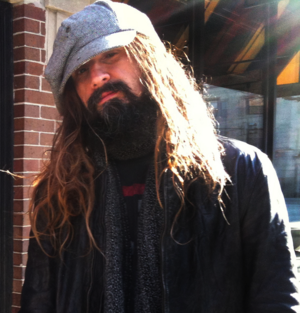
Halloween est une franchise de films d'horreur qui se compose principalement de onze films et de divers produits dérivés.
Image Comics est une maison d'édition de comics américaine fondée en 1992. Cette année-là, sept des plus importants dessinateurs de Marvel Comics, Todd McFarlane, Jim Lee, Erik Larsen, Rob Liefeld, Marc Silvestri, Whilce Portacio et Jim Valentino, mécontents de la façon dont ils sont traités par cet éditeur, décident de le quitter et de fonder leur propre société. Le fonctionnement d'Image est très différent des éditeurs plus anciens, comme Marvel ou DC Comics, puisqu'il s'agit plus d'un agglomérat de maisons d'édition indépendantes, dirigées chacune par un membre fondateur. Image est seulement une société qui permet de mieux gérer les relations avec les autres partenaires de la chaîne du livre.
Rob Zombie, de son vrai nom Robert Bartleh Cummings, né le 12 janvier 1965 à Haverhill, dans le Massachusetts, est un chanteur et musicien de metal américain, ainsi qu'un réalisateur de films d'horreur. Après avoir formé le groupe White Zombie à la fin des années 1980 et édité six albums enregistrés en studio, il forme un nouveau groupe, Rob Zombie, et publie six albums, dont le dernier est sorti en 2016.
Halloween 2 est un film d'horreur américain sorti en 2009, écrit, réalisé et produit par Rob Zombie. Il s'agit de la suite de Halloween, remake d’Halloween : La Nuit des masques de John Carpenter. Ce long-métrage fait partie de la série de films Halloween.